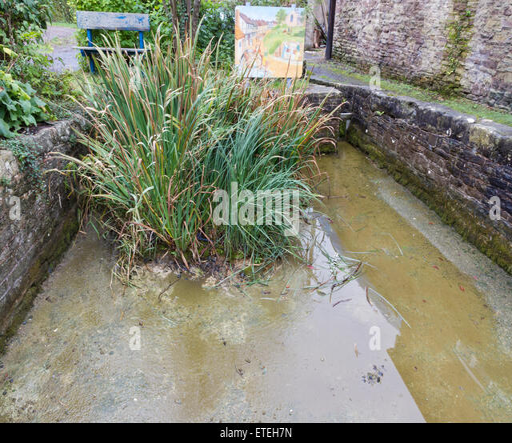
spring fed reservoir that for centuries supplied water to market town .